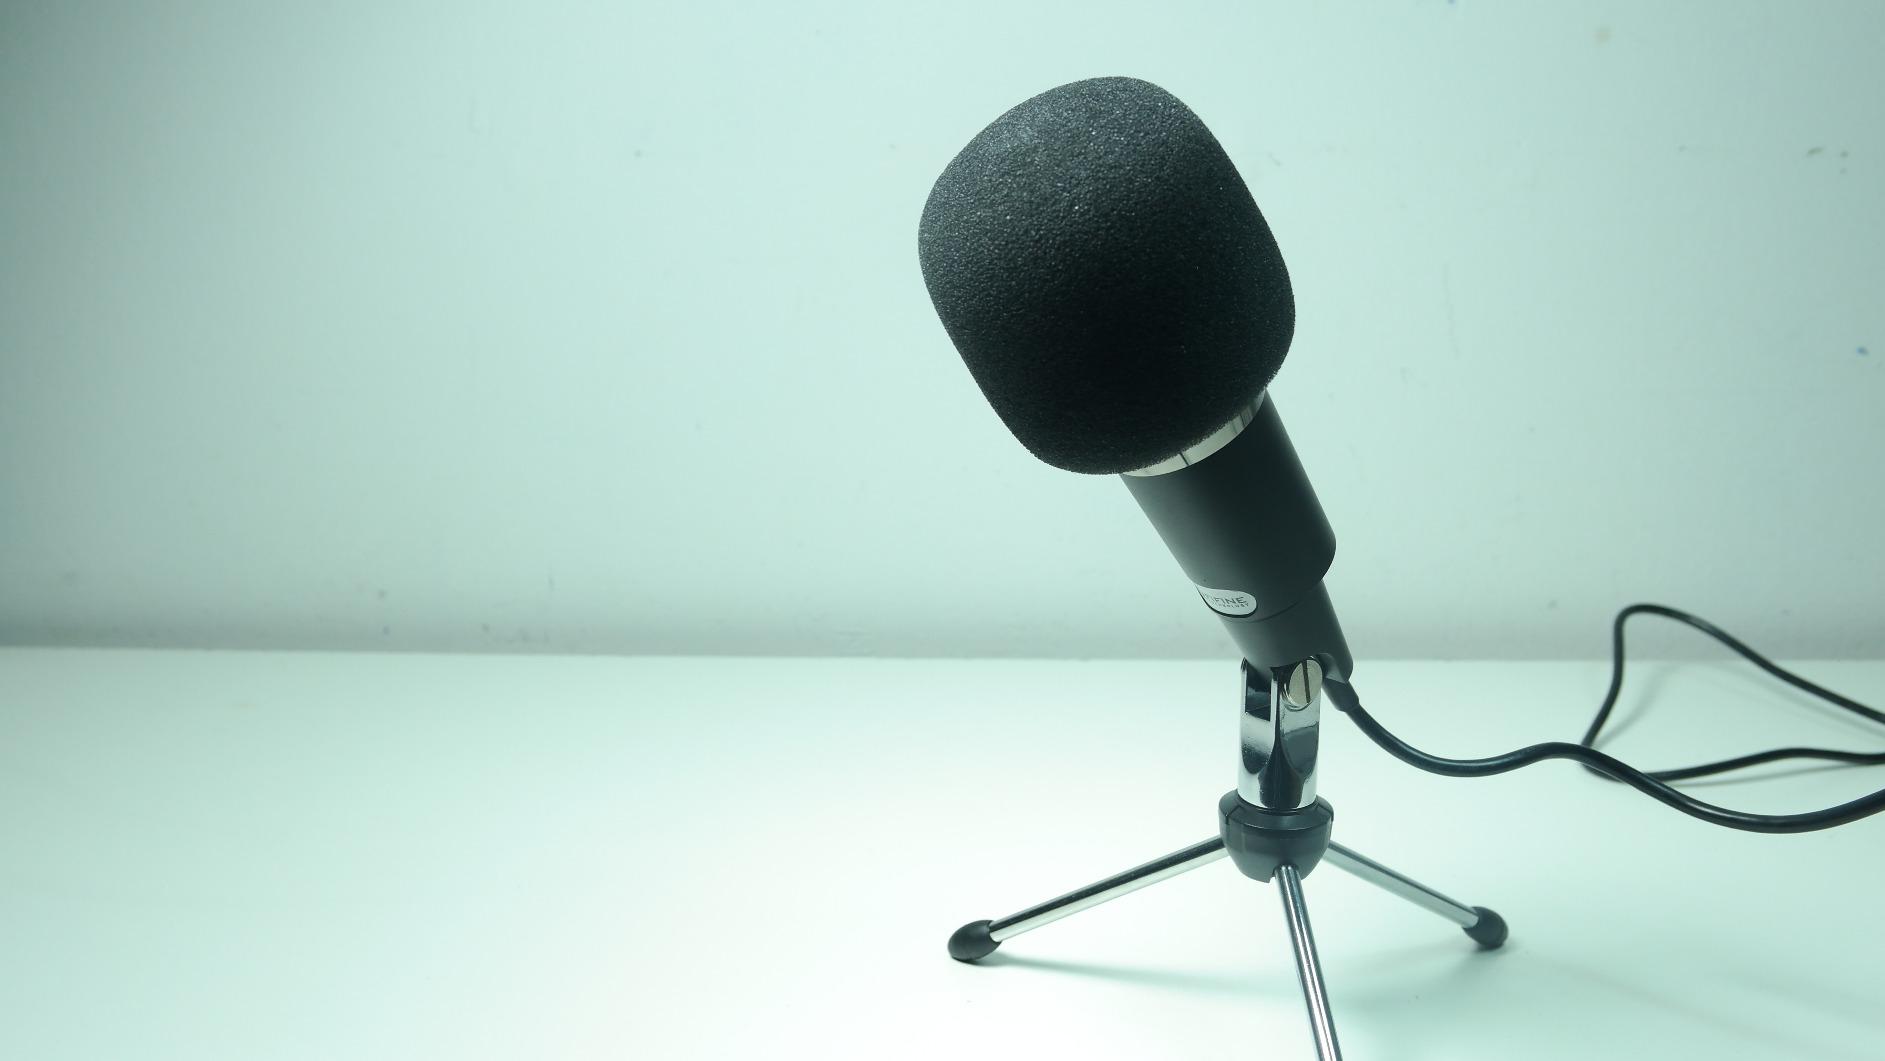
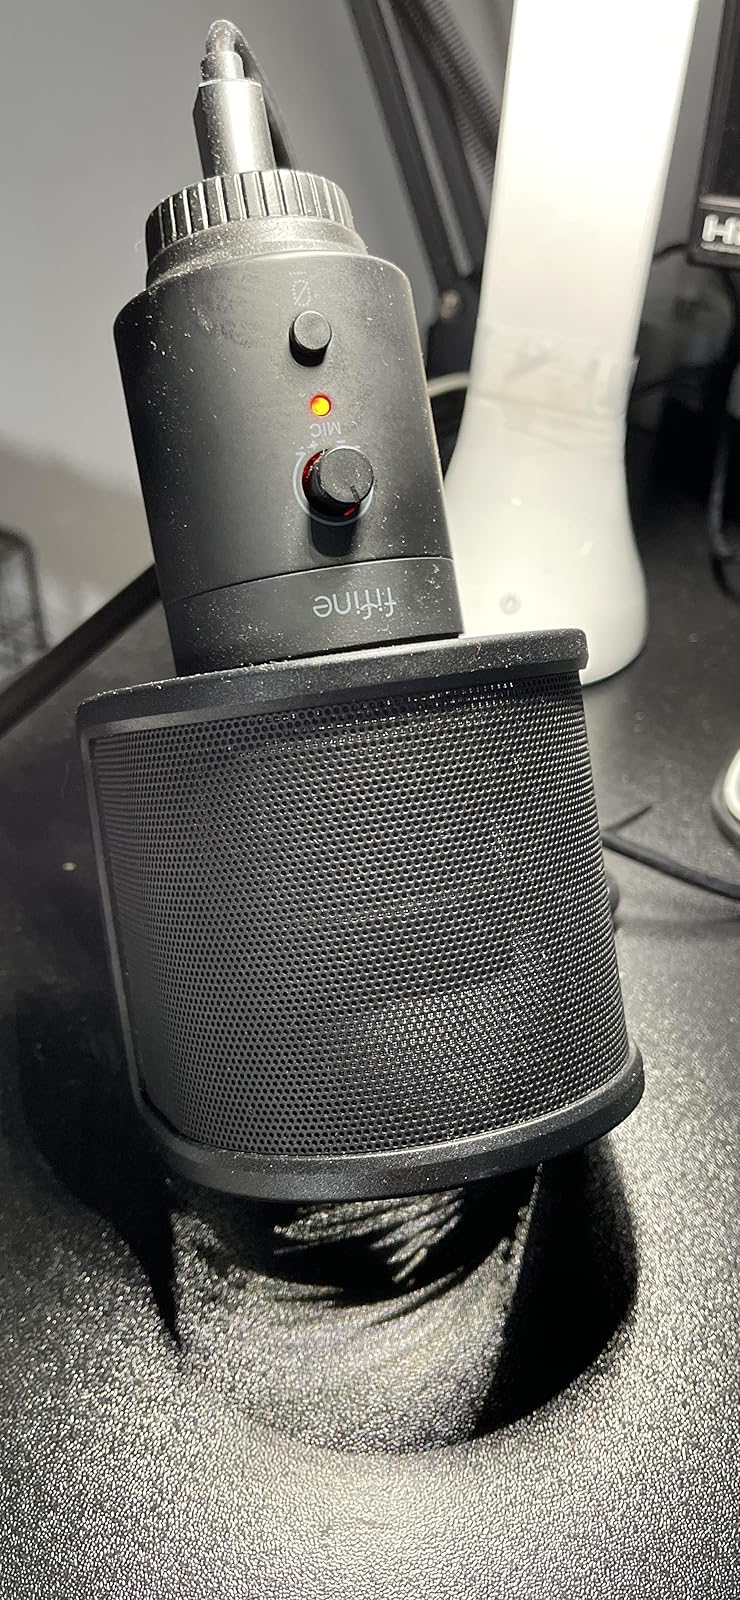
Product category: microphone
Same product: no